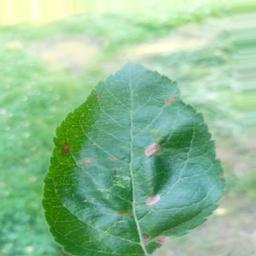
Label: Alternaria